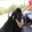
Label: dog